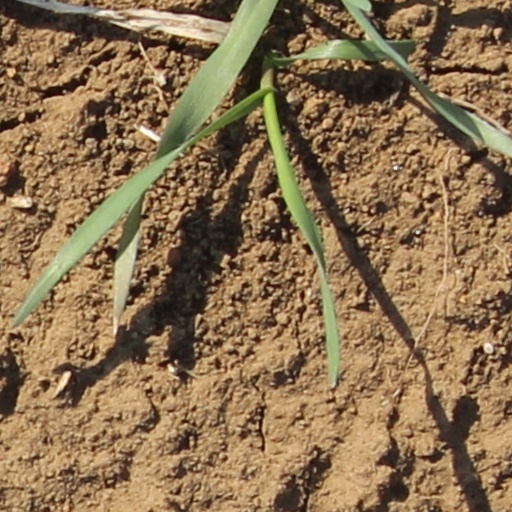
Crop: wheat